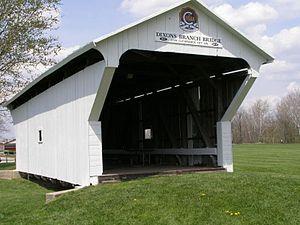
Lewisburg est un village du comté de Preble, dans l’État de l’Ohio aux États-Unis. Lors du recensement de 2010, sa population s’élevait à 1 820 habitants. Sa superficie totale est de 2,77 km².